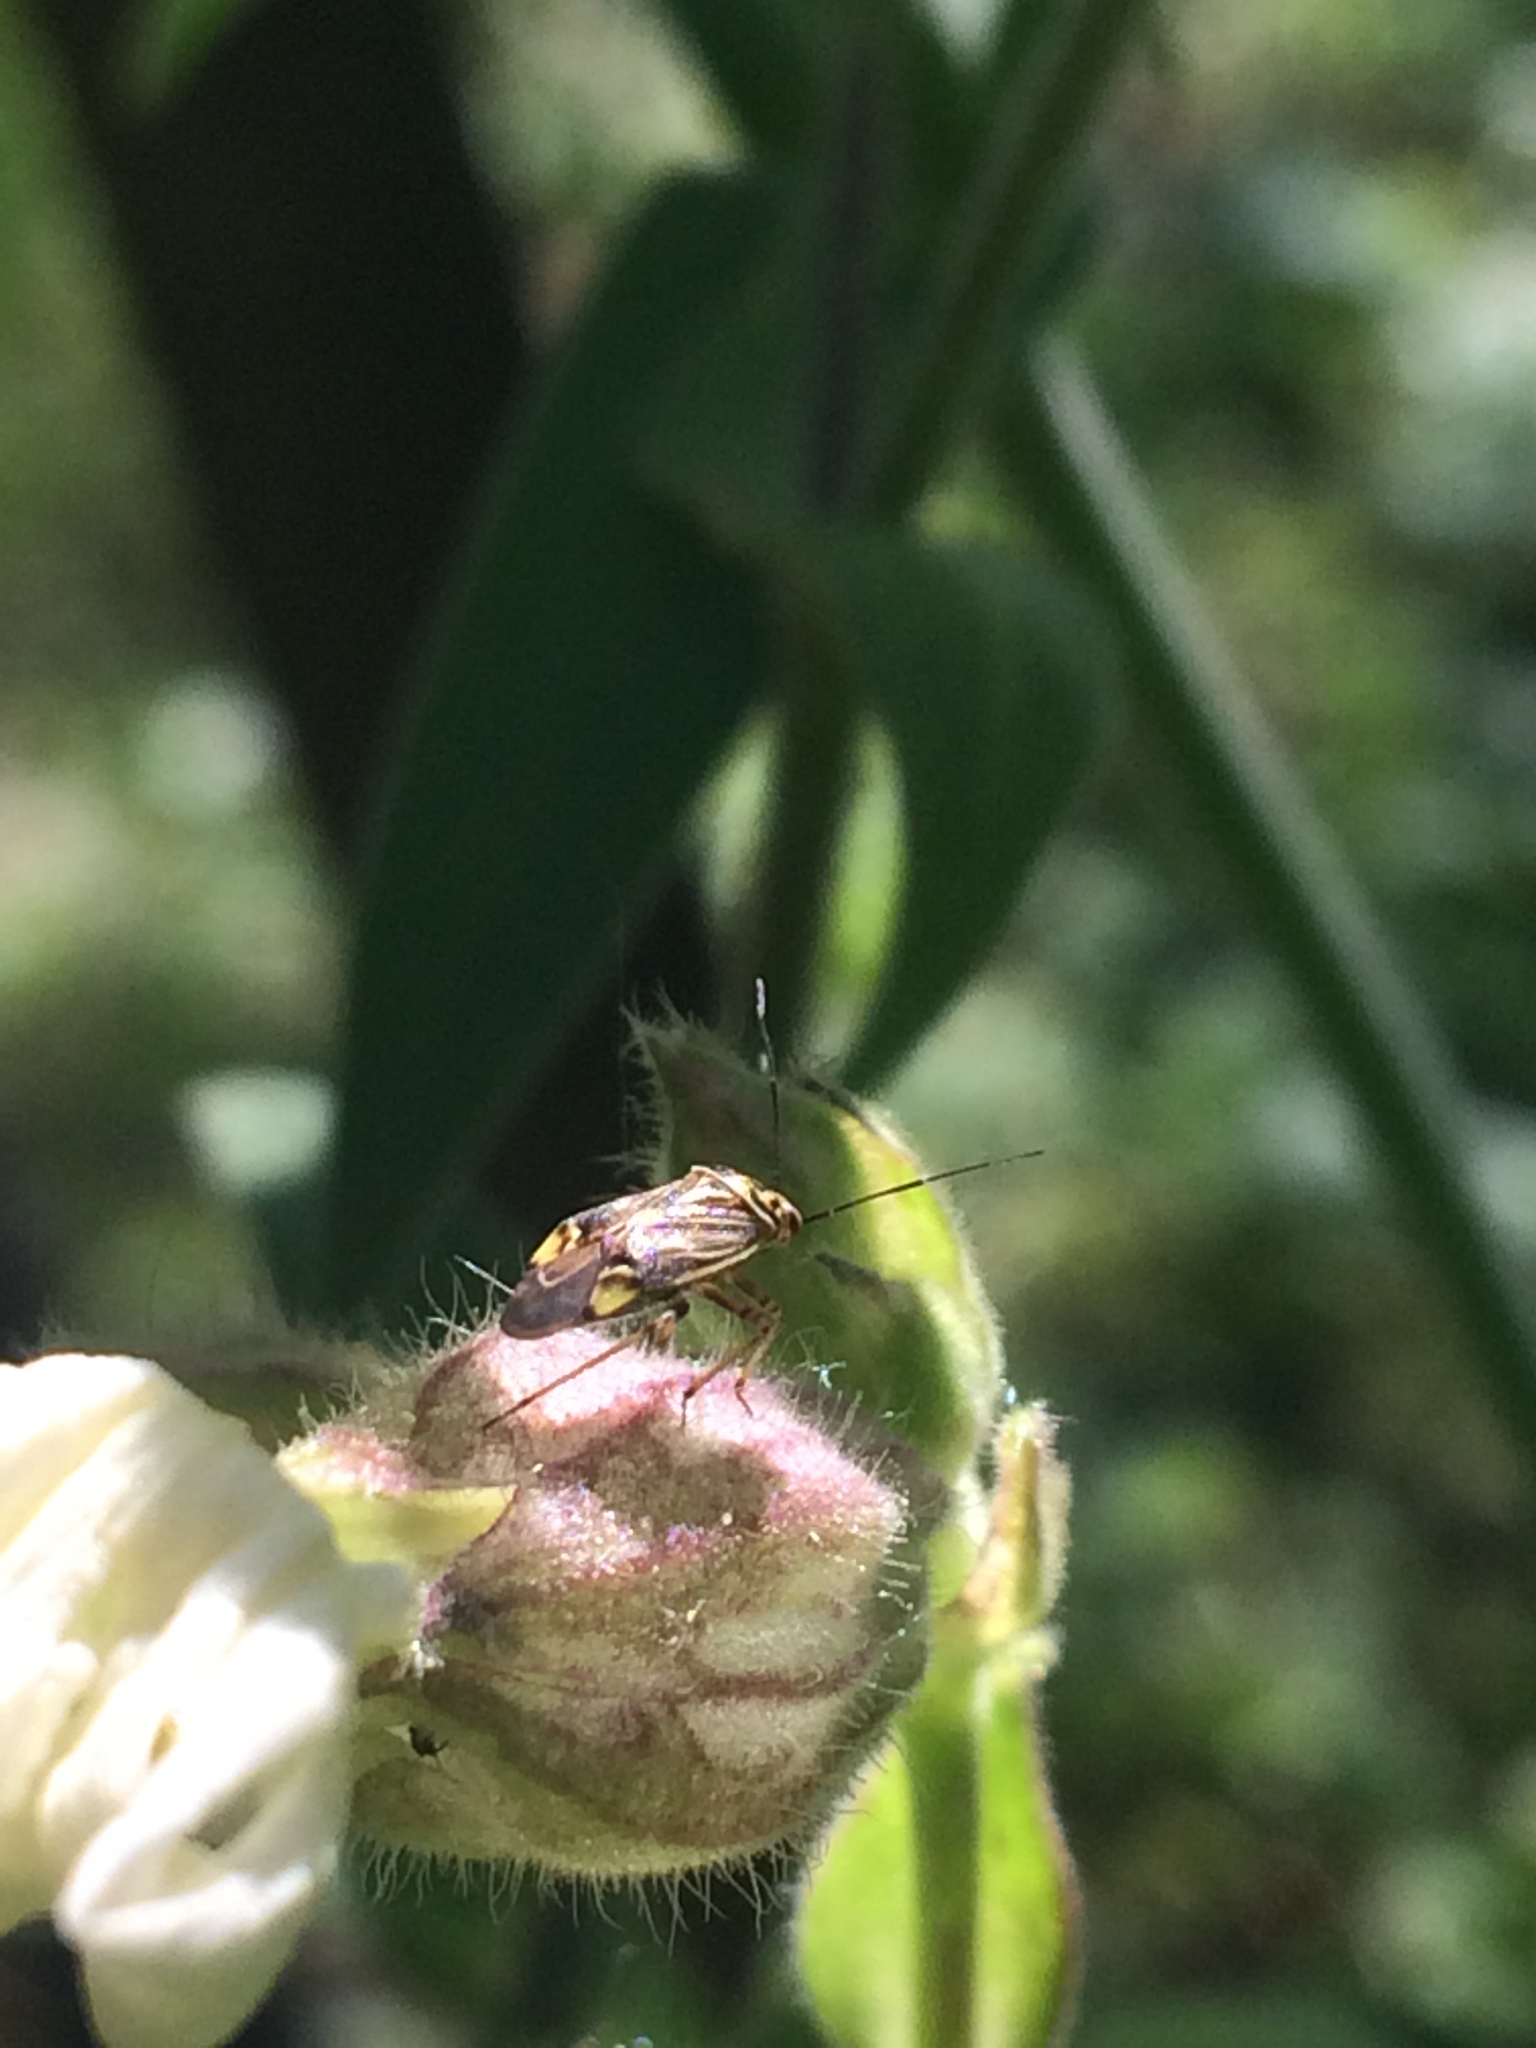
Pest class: lygus_bug